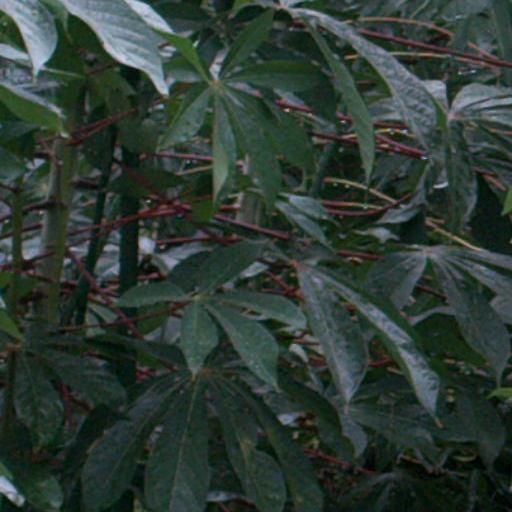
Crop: cassava